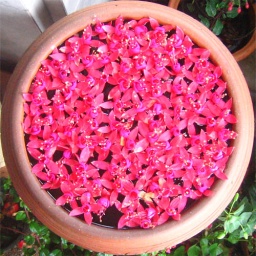
one of my favourite flowers spotted in chiangmai. love the vibrant red colour. an instant cheer-me-up for sure.